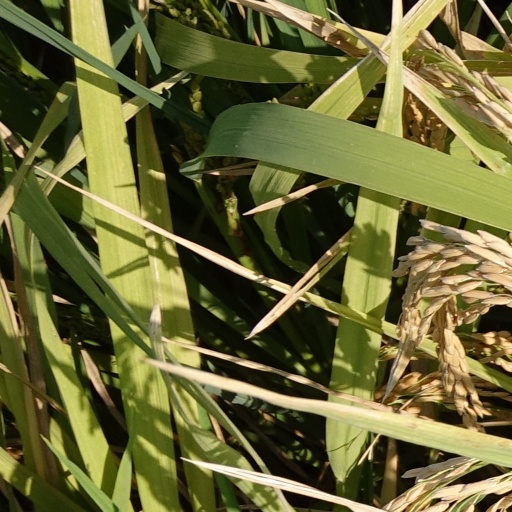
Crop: rice